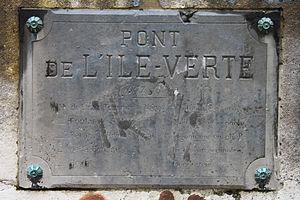
Plaque de l'ancien pont de l'Île-Verte à Grenoble construit entre 1897 et 1899. Elle est conservée depuis le remplacement du pont en 1989 Quai Yermoloff (La Tronche), non loin du nouveau pont. Préfets de L'Isère
Le tramway de Grenoble à Chapareillan est un tramway électrique suburbain français qui a circulé entre 1899 et 1947, desservant la rive droite de la vallée du Grésivaudan, jusqu'à la limite de la Savoie.
Le pont de l'Île-Verte fait référence à deux ponts qui se sont succédé au-dessus de l'Isère et reliant le quartier de l'Île-Verte de Grenoble à la commune de La Tronche. Le premier pont a été construit entre 1897 et 1899 puis remplacé en 1989 par un nouveau pont.